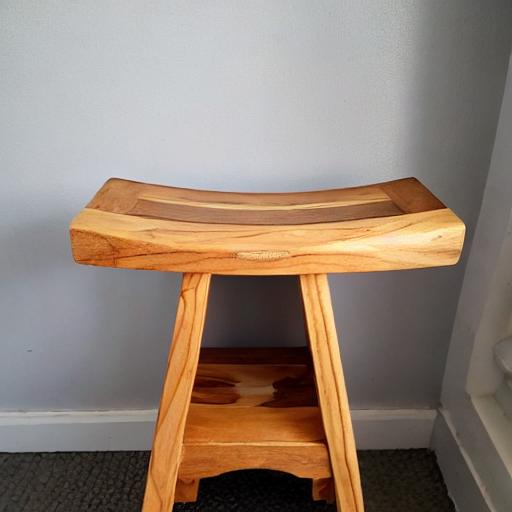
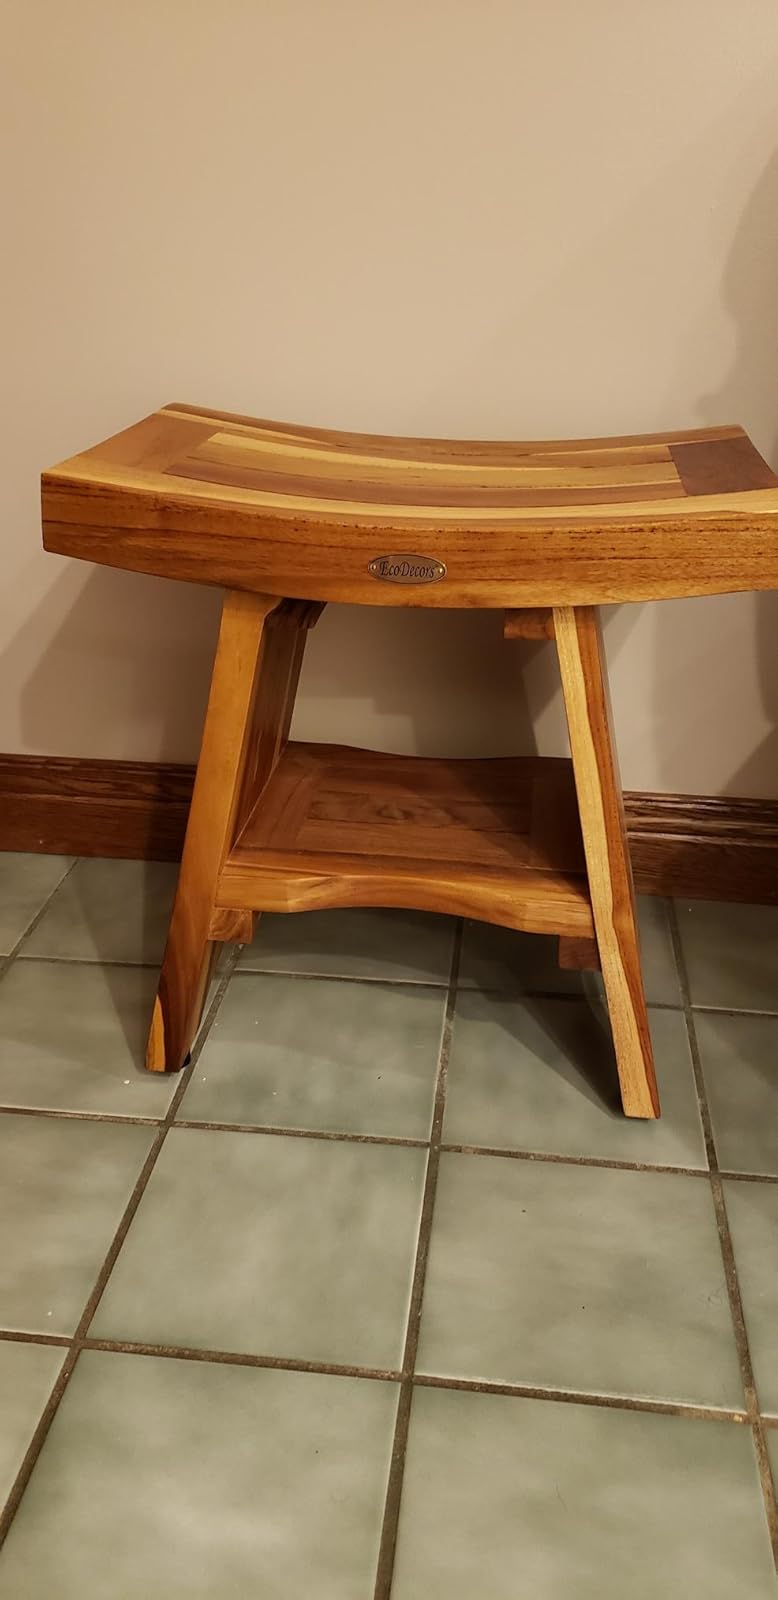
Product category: stool
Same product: no